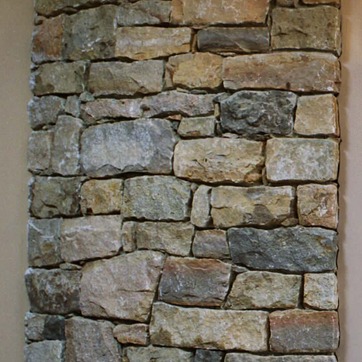
Material: stone